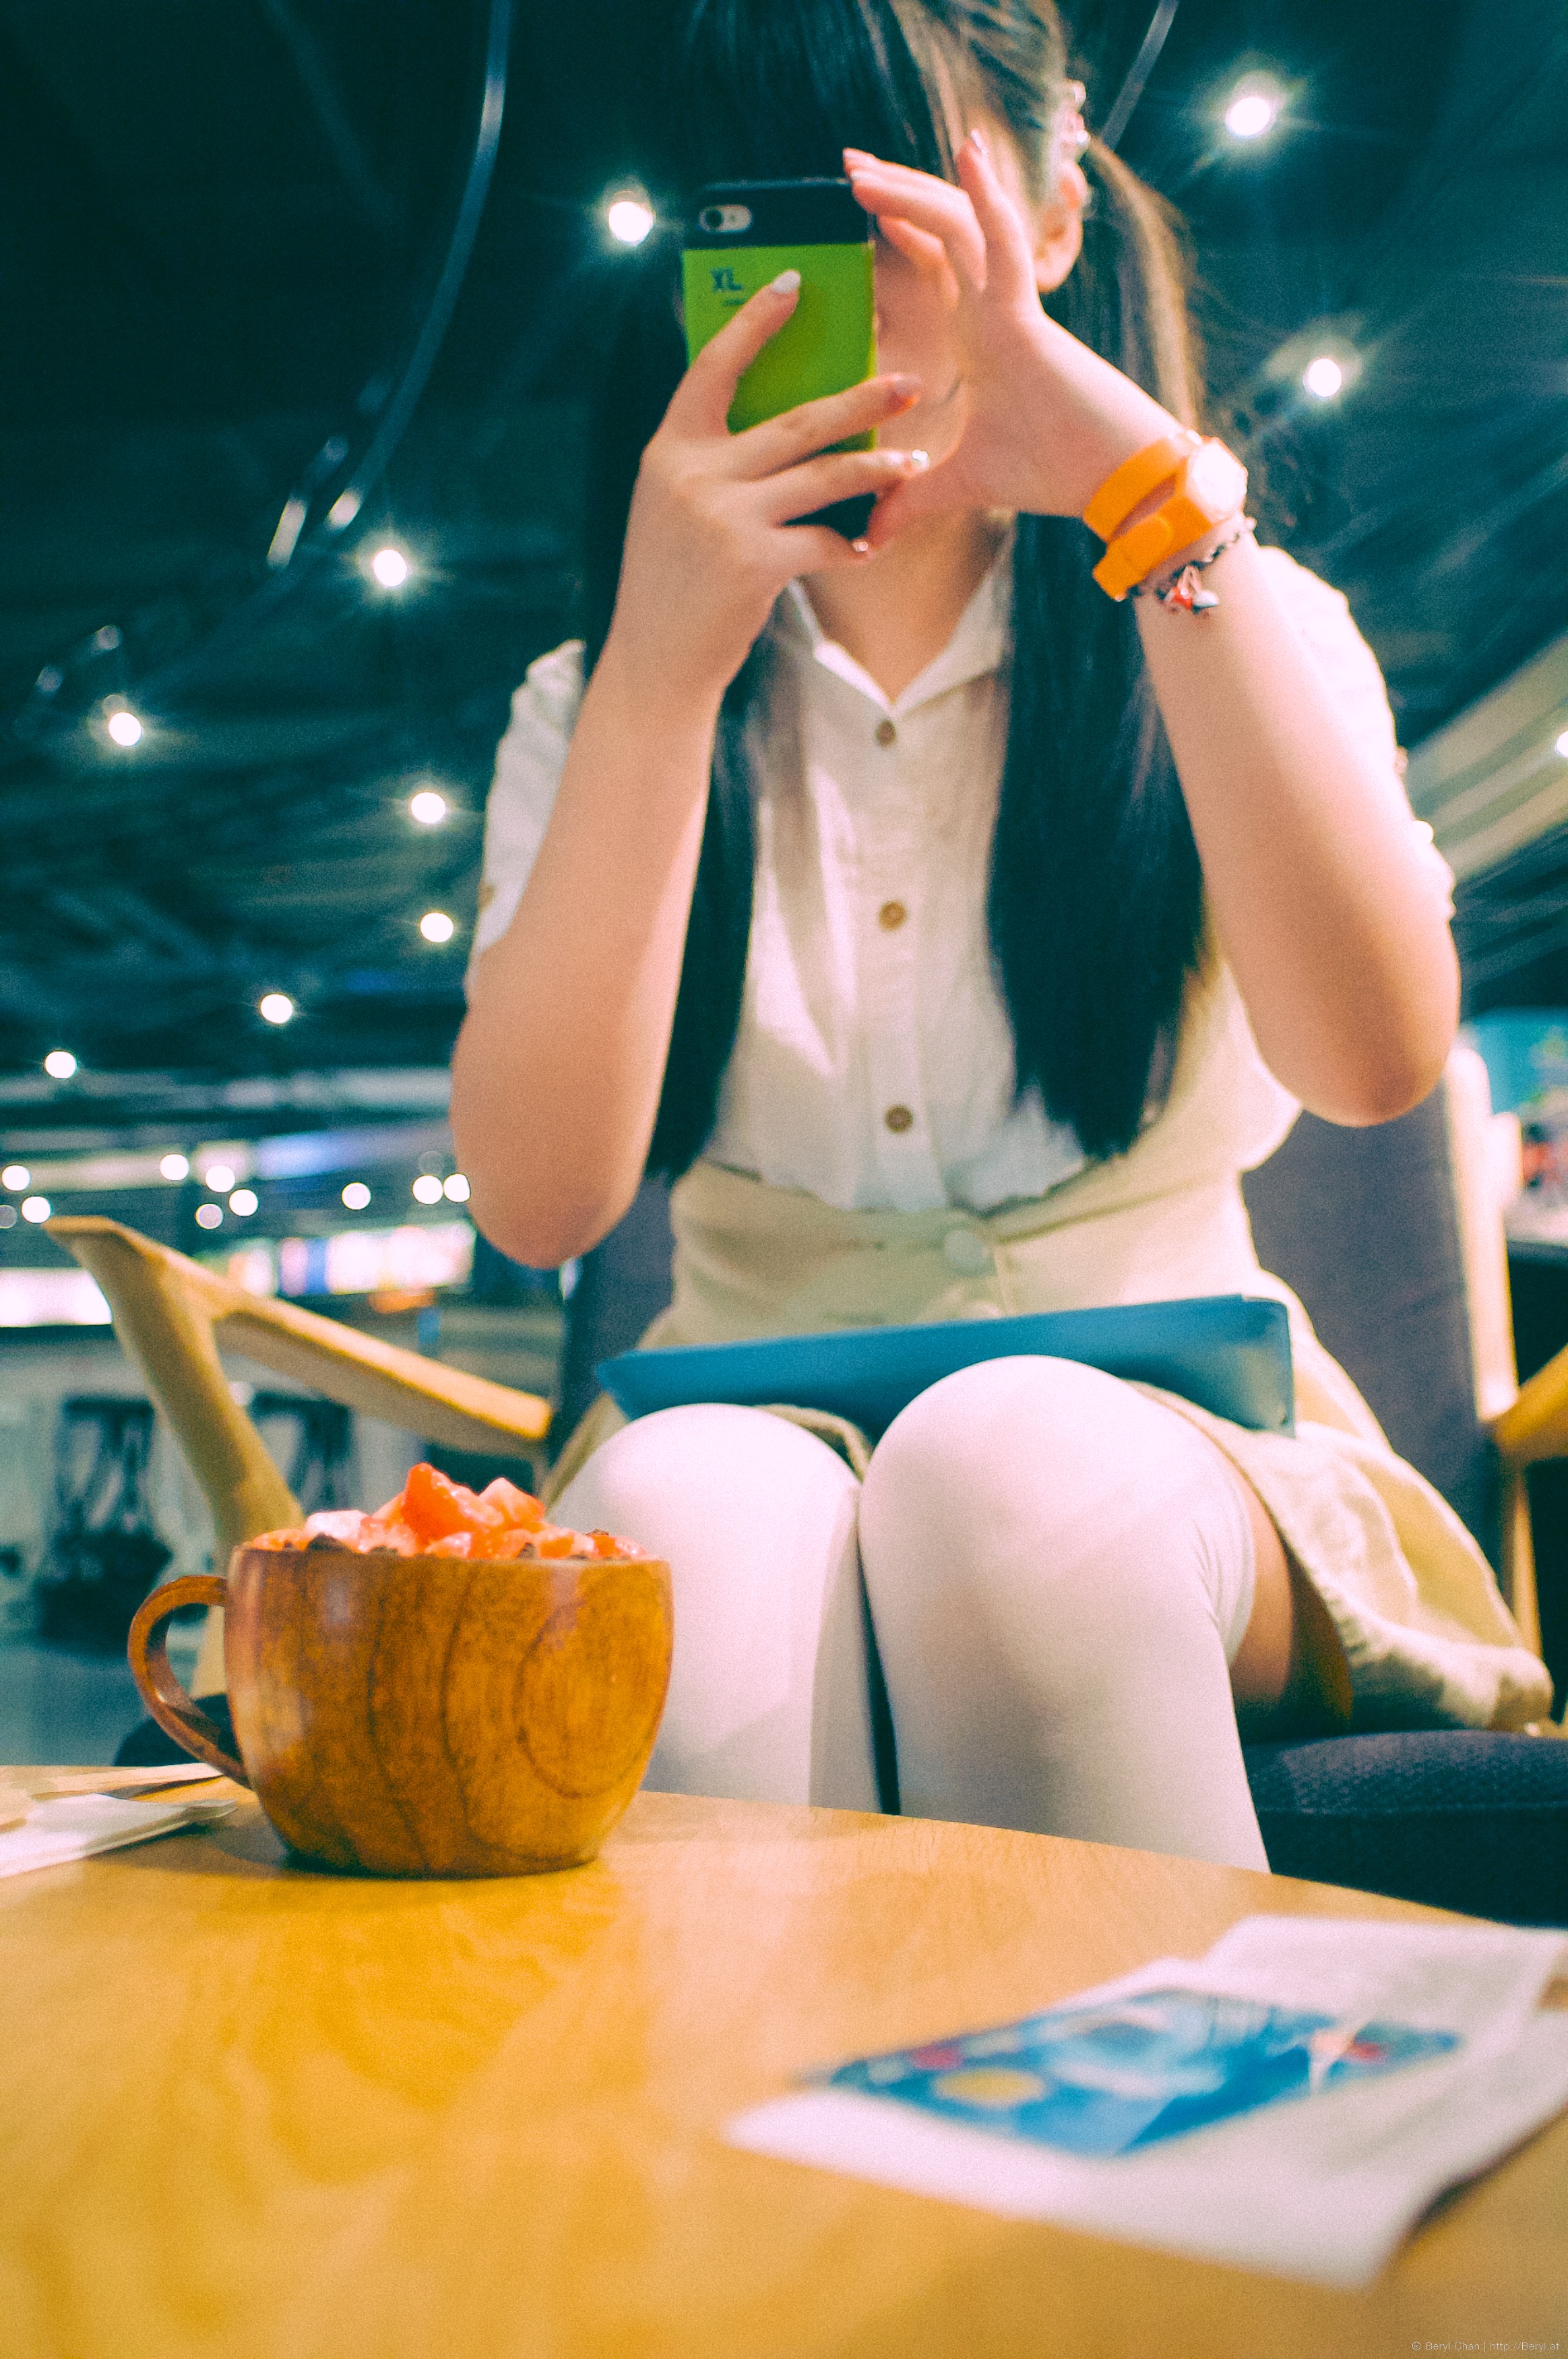
person, girl, woman, white, desert, restaurant, portrait, model, chinese, color, sitting, nikon, clothing, lady, life, cellphone, snapshot, beauty, faceless, costume, longhair, socks, overkneesocks, tights, kneehighsocks, kneesocks, manuallensnocpu, longsocks, twintails, nikond70